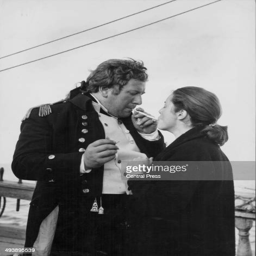
actor getting a cigarette lit from his wife on the set of the film